Stellar classification

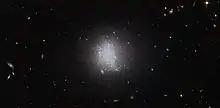
UGC 5797, an emission-line galaxy where massive bright blue stars are formed

Spectra of some very hot and bluish stars exhibit marked emission lines from carbon or nitrogen, or sometimes oxygen.